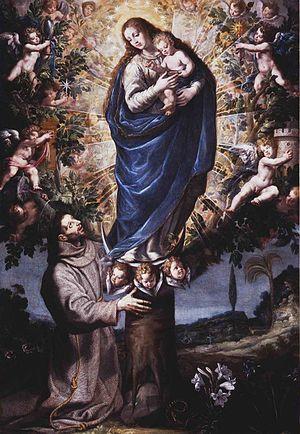
Vincenzo Carducci, également appelé en espagnol Vicencio ou Vicente Carducho était un peintre italien ayant fait sa carrière en Espagne.